Danby Palmer Fry

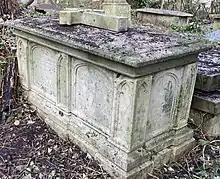
Grave of Danby Palmer Fry in Highgate Cemetery

Fry was educated at Hunter Street Academy, Brunswick Square, London, a grammar school conducted by Jonathan Dawson, whose sons George and Benjamin were Fry's schoolfellows. In 1836 he became a clerk in the Poor Law Board, first at Somerset House and then at Gwydyr House in Whitehall. On 1 April 1848, during the Chartist riots, he reported hourly via messengers on the agitators on Kennington Common.